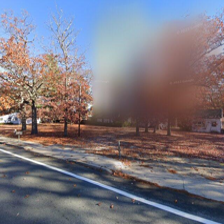
Label: streetView